Four Tops

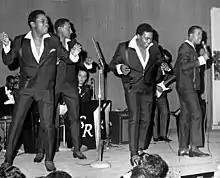
Performing at New Rochelle (New York) High School, c. 1967

The Top 10 U.S. hit "Bernadette" centered around a man's all-consuming obsession with his lover, continued the Four Tops' successful run into April 1967, followed by the Top 20 hits "7-Rooms of Gloom", and "You Keep Running Away". By now, the Tops were the most successful male Motown act in the United Kingdom (in the United States, they were second to the Temptations), and began experimenting with more mainstream pop hits. They scored hits with their versions of Tim Hardin's "If I Were a Carpenter" in late 1967 (mid-1968 in the U.S.) and the Left Banke's "Walk Away Renée" in early 1968. These singles and the original "I'm in a Different World" were their last hits produced by Holland–Dozier–Holland, who left Motown in 1967 after disputes with Berry Gordy Jr.